Boeing CH-47 Chinook

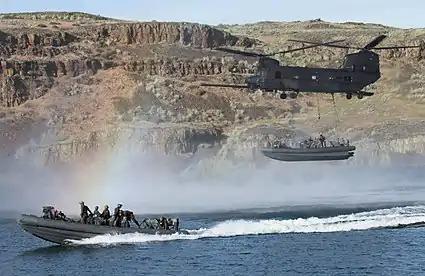
MH-47G Chinook hoisting a boat during an exercise on Moses Lake

In August 1992, six CH-47Ds were deployed from Fort Bragg in North Carolina to provide relief in the wake of Hurricane Andrew in what was one of the first major helicopter disaster relief operations on US soil. Then President George H. W. Bush ordered the military to assist. The Chinooks arrived at Miami-Opa Locka Executive Airport, just outside of the disaster zone, one day after the President's order; early on, they performed a wide loop over Homestead and Florida City to publicly display their presence, helping to curtail lawlessness and looting. The Chinooks initially flew twelve sorties per day out of Opa Locka, which expanded over time, often supporting distribution operations at Homestead AFB and Opa Locka, as well as delivering relief payloads via internal storage, not using sling loads, supplementing the two dozen distribution centers and trucks, proving essential as trucks could not reach the worst hit areas due to downed trees and power lines. They flew everyday for approximately three weeks, moving supplies and personnel around the disaster zone as well as carrying media and government officials, including then Congressman Bill Nelson. Ultimately, the Chinooks supplied 64 distribution sites throughout the zone and transported 1.2 million pounds of supplies before the urgent relief phase ended.